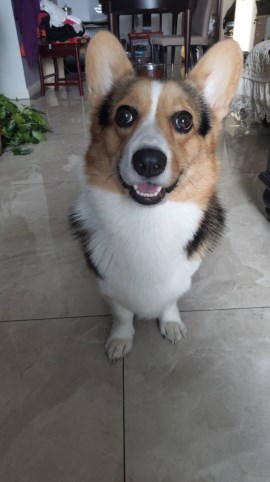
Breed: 2909-n000116-Cardigan